Northern Star (Chartist newspaper)

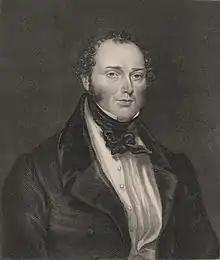
An engraving of O'Connor published in the "Northern Star" in 1837

The newspaper paid a stamp duty of 4d., despite O'Connor's protests that the tax restricted free speech. The "Northern Star" reported on chartist meetings throughout Britain and its letters page was host to lively debates on parliamentary reform. The paper led a campaign in support of the working class who suffered economically due to the introduction of new technology and falling wages (notably the handloom weavers). By September 1838 it had a circulation of 10,000, and by summer 1839 this had increased to 50,000, allowing O'Connor to make a personal profit of £13,000 by the end of the year. By the end of 1839, it had the second largest circulation of any British newspaper. The demand was so great within the first four months of operation that a new two horse power steam printing engine was bought to cope with the demand